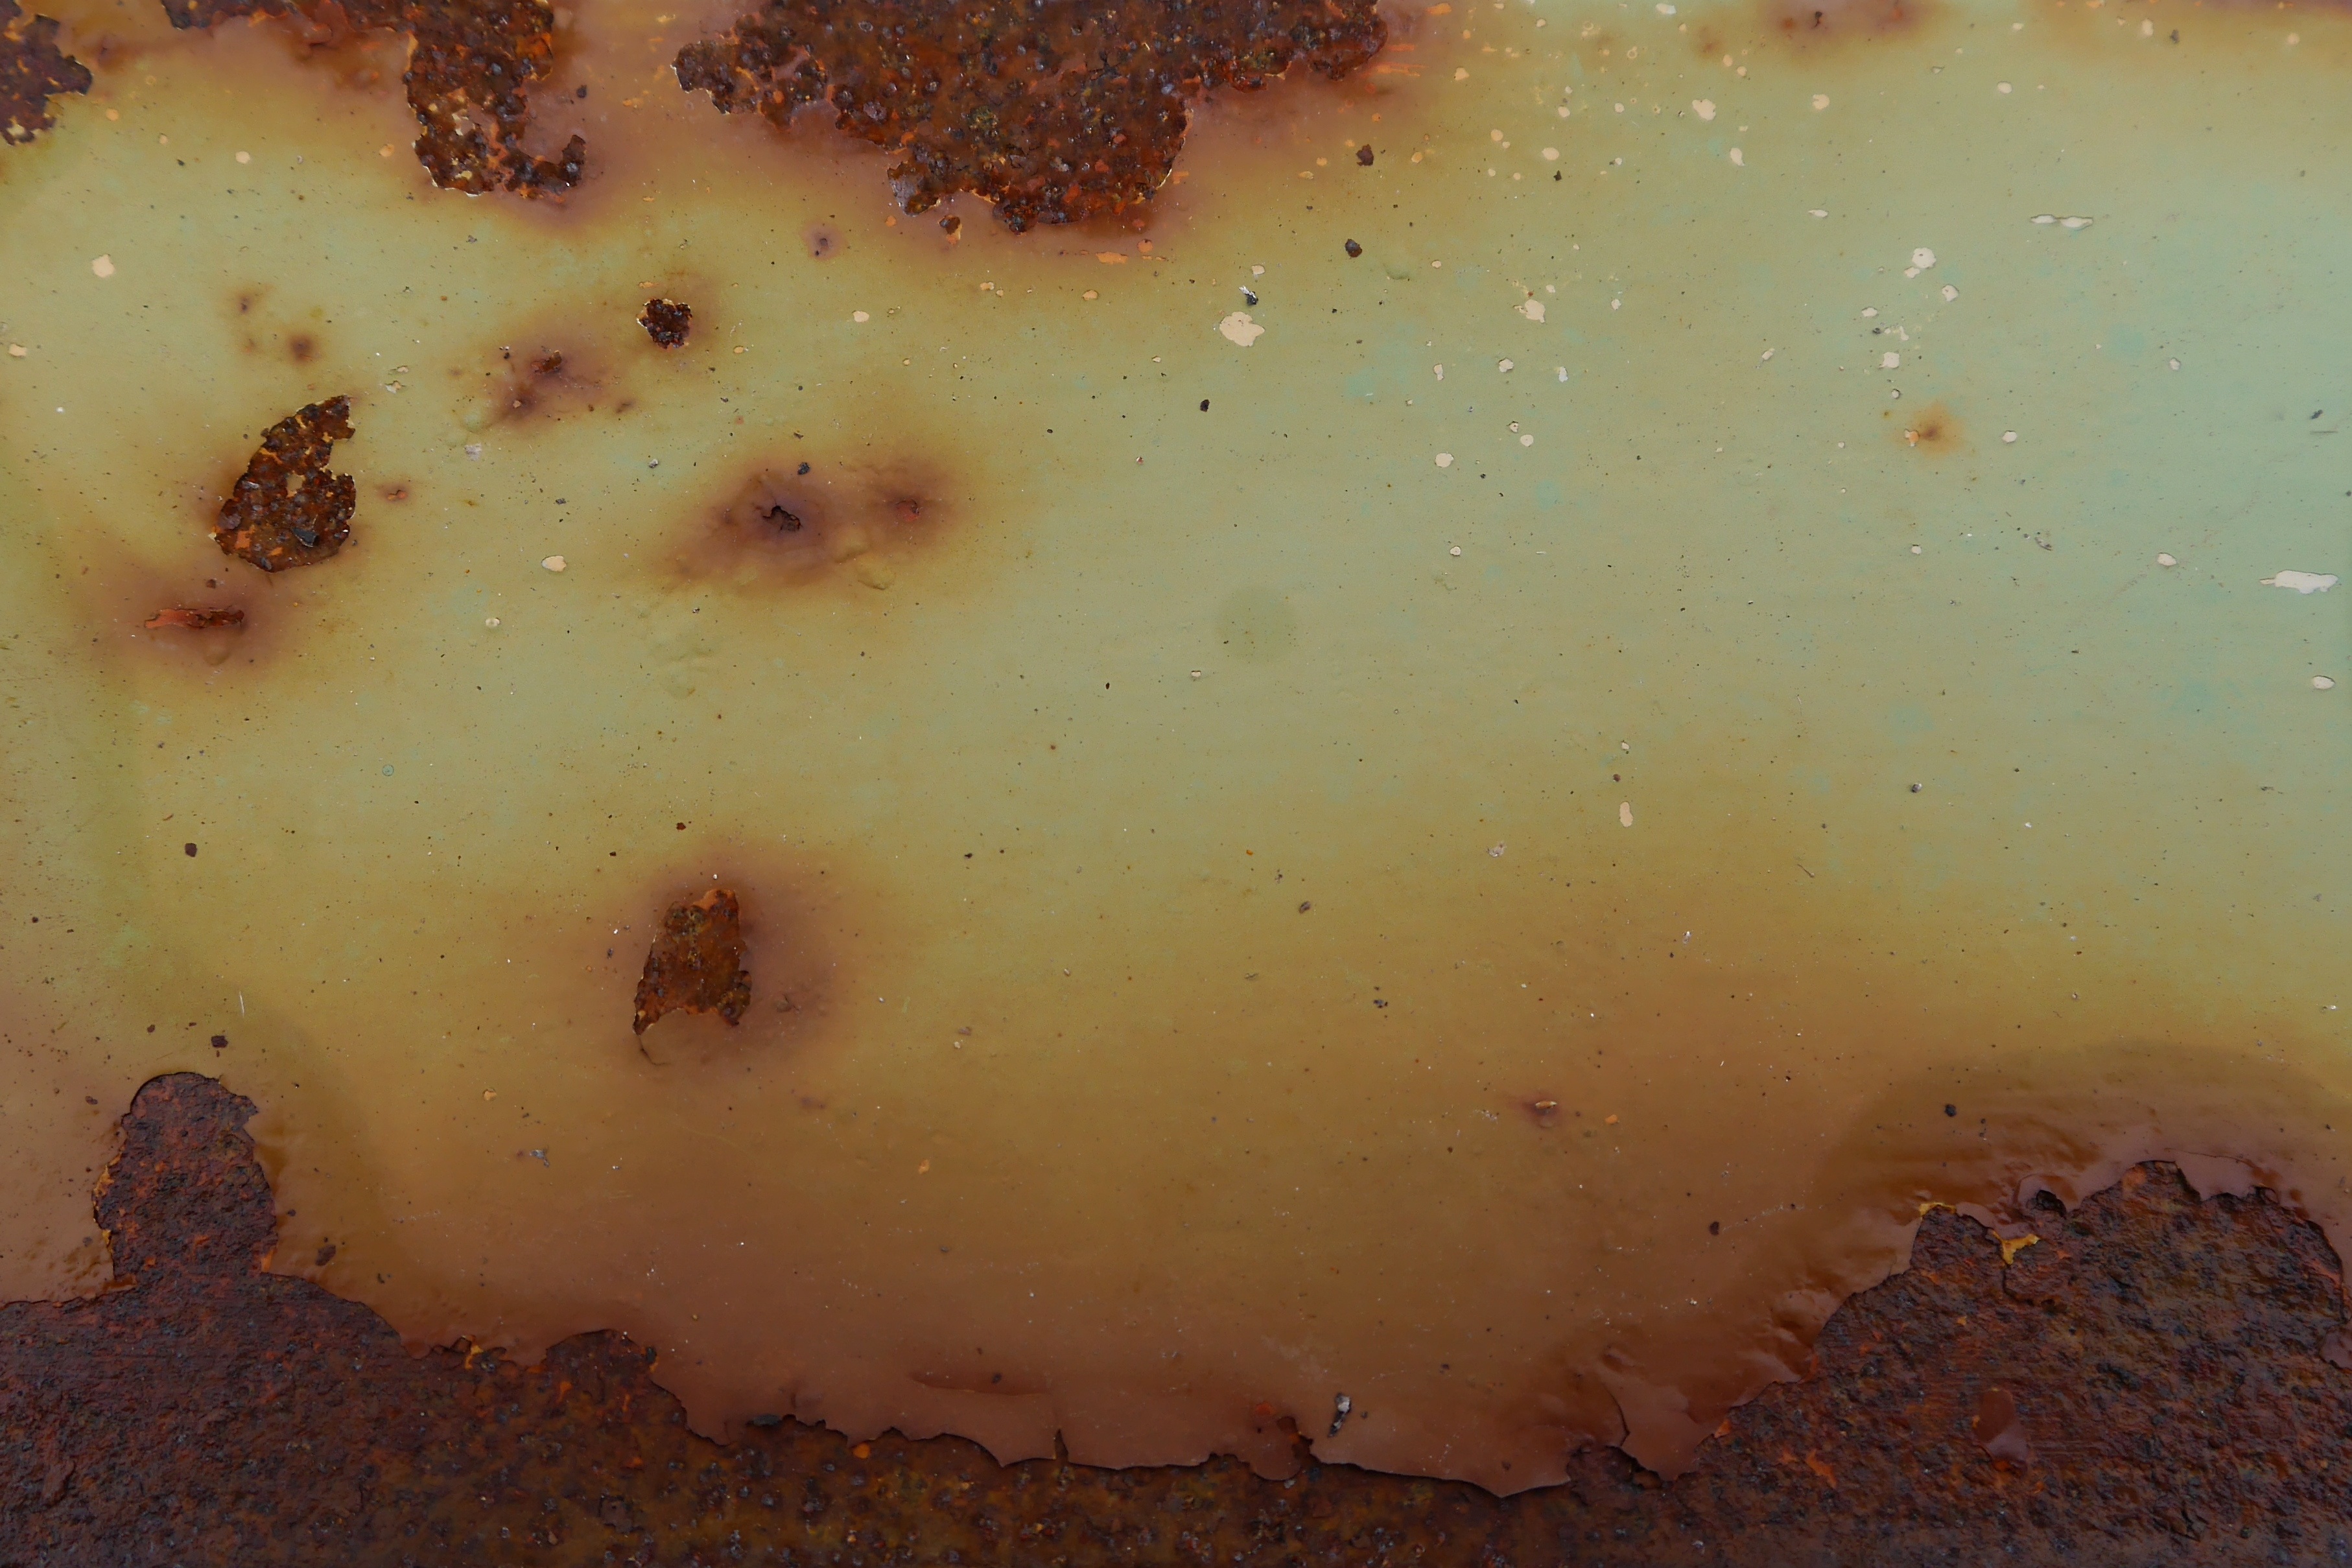
abstract, structure, food, metal, decay, bare, fungus, background, rusty, rusted, iron, mold, stainless, stains, greenish, ailing